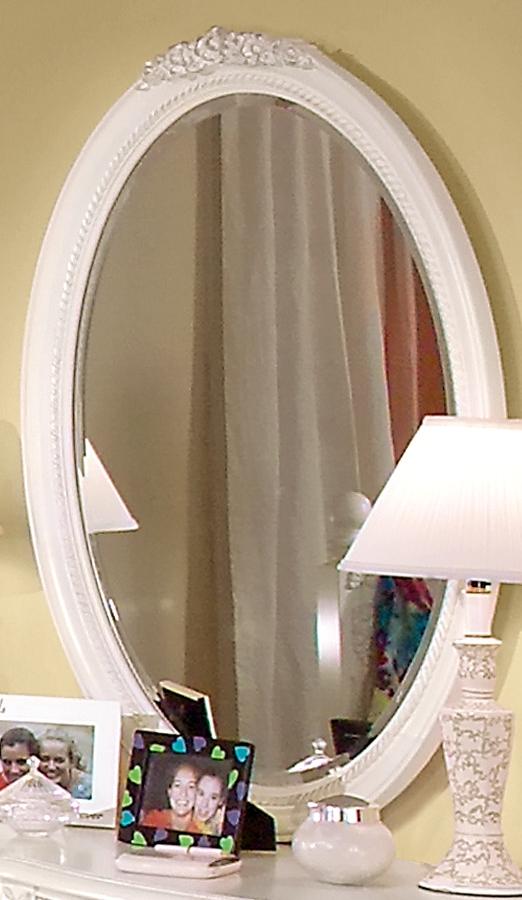
Category: Mirror
Style: Cottage